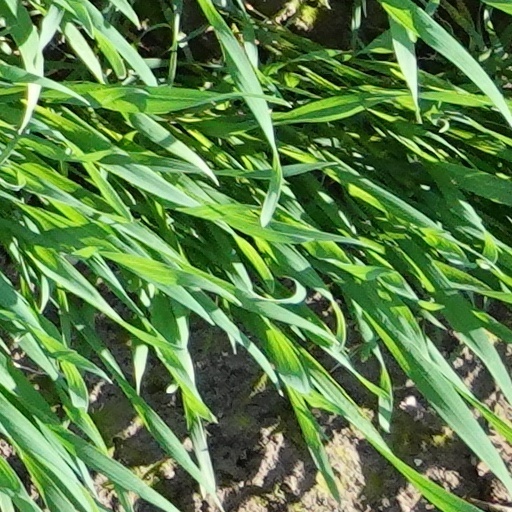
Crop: wheat